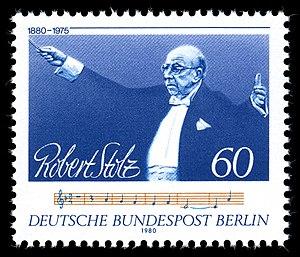
Robert Elisabeth Stolz est un compositeur et chef d'orchestre autrichien, né à Graz le 25 août 1880 et mort à Berlin le 27 juin 1975, connu notamment pour ses opérettes et ses musiques de film.